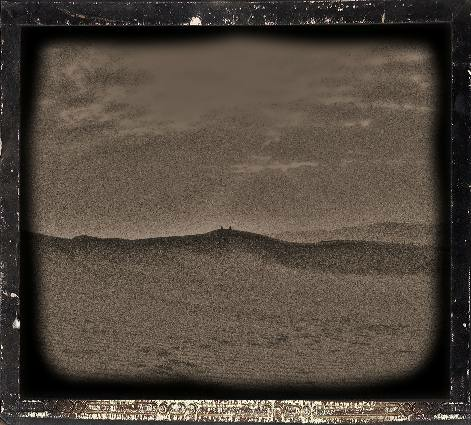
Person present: No